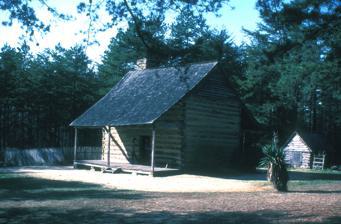
Building: Allen House (Burlington, North Carolina)
Country: United States of America
Year built: 1782
Historic house in North Carolina, United States United States historic place Allen House U.S. National Register of Historic Places Allen House, June 1971 Show map of North Carolina Show map of the United States Location SW of Burlington on Rte. 1, off SC 62, near Burlington, North Carolina Coordinates 36°0′33″N 79°31′16″W / 36.00917°N 79.52111°W / 36.00917; -79.52111 Area 2 acres (0.81 ha) Built 1782 ( 1782 ) Built by Allen, John Architectural style Log construction NRHP reference No. 70000436 Added to NRHP February 26, 1970 Allen House is a historic home located on the Alamance Battleground State Historic Site near Burlington , Alamance County, North Carolina . It was built in 1782, and is a two-story, hewn log dwelling with a gable roof. It rests on a stone foundation.  The Allen house was moved to the Alamance Battleground in 1966 and restored as a homestead dwelling. It was added to the National Register of Historic Places in 1970. References